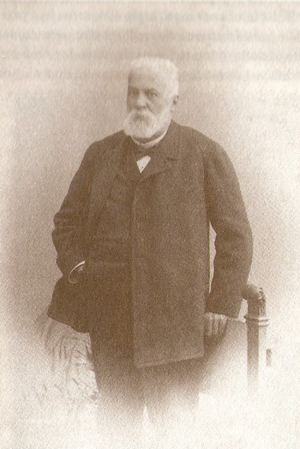
Henri Polo (1825-1898)
La famille Polo de Nantes est une famille dont les membres ont joué un rôle important dans l'industrie de cette ville au XIXᵉ siècle et au XXᵉ siècle.